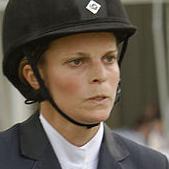
Age: 27